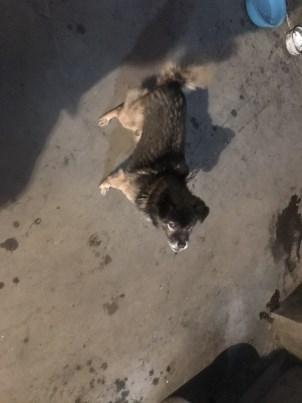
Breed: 3336-n000121-chinese_rural_dog